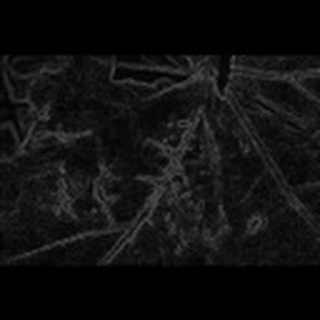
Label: cotton_bacterial_blight